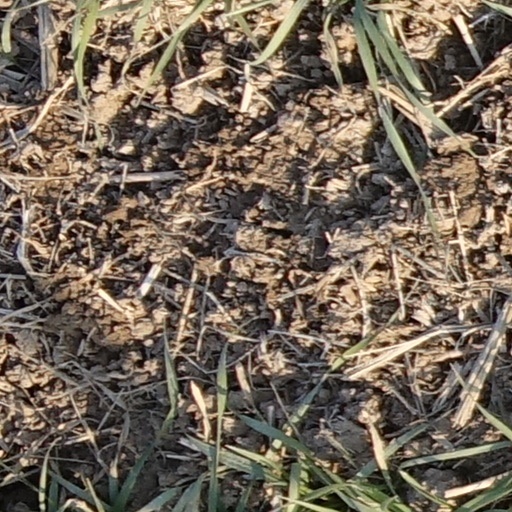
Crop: wheat